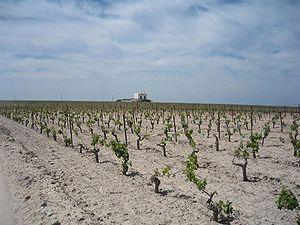
Le manzanilla de Sanlúcar de Barrameda est un vin espagnol du vignoble d'Andalousie. Il est sous le contrôle d'un équivalent espagnol de l'AOC, la Denominación de Origen Manzanilla-Sanlúcar de Barrameda.